Namur stilt jousting

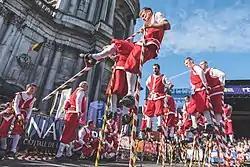
Stilt jousters in Namur

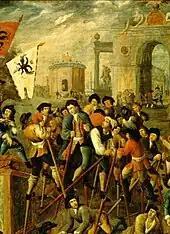
Painting (~1720) representing a joust on stilts in Namur. Decorative Art Museum, Namur.

Stilt jousting is a 600-year-old tradition of the city of Namur, Belgium, in which teams of costumed stilt wearers attempt to knock each other to the ground.